Luck Be a Landlord

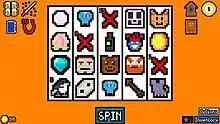
Up to twenty symbols can be displayed on the slot machine at a time. Items are displayed on either side of the slot machine display.

Players attempt to pay their landlord using a slot machine. The mechanics are similar to roguelike deck-building games. Players must accumulate increasing amounts of money to pay their rent within a limited number of spins. After each spin, players can add another symbol. Symbols can interact with each other for extra money, such as cats drinking milk and bees pollinating flowers. Some symbols can also destroy unwanted ones. Players win by successfully paying 12 rounds of rent, thereby defeating their landlord.